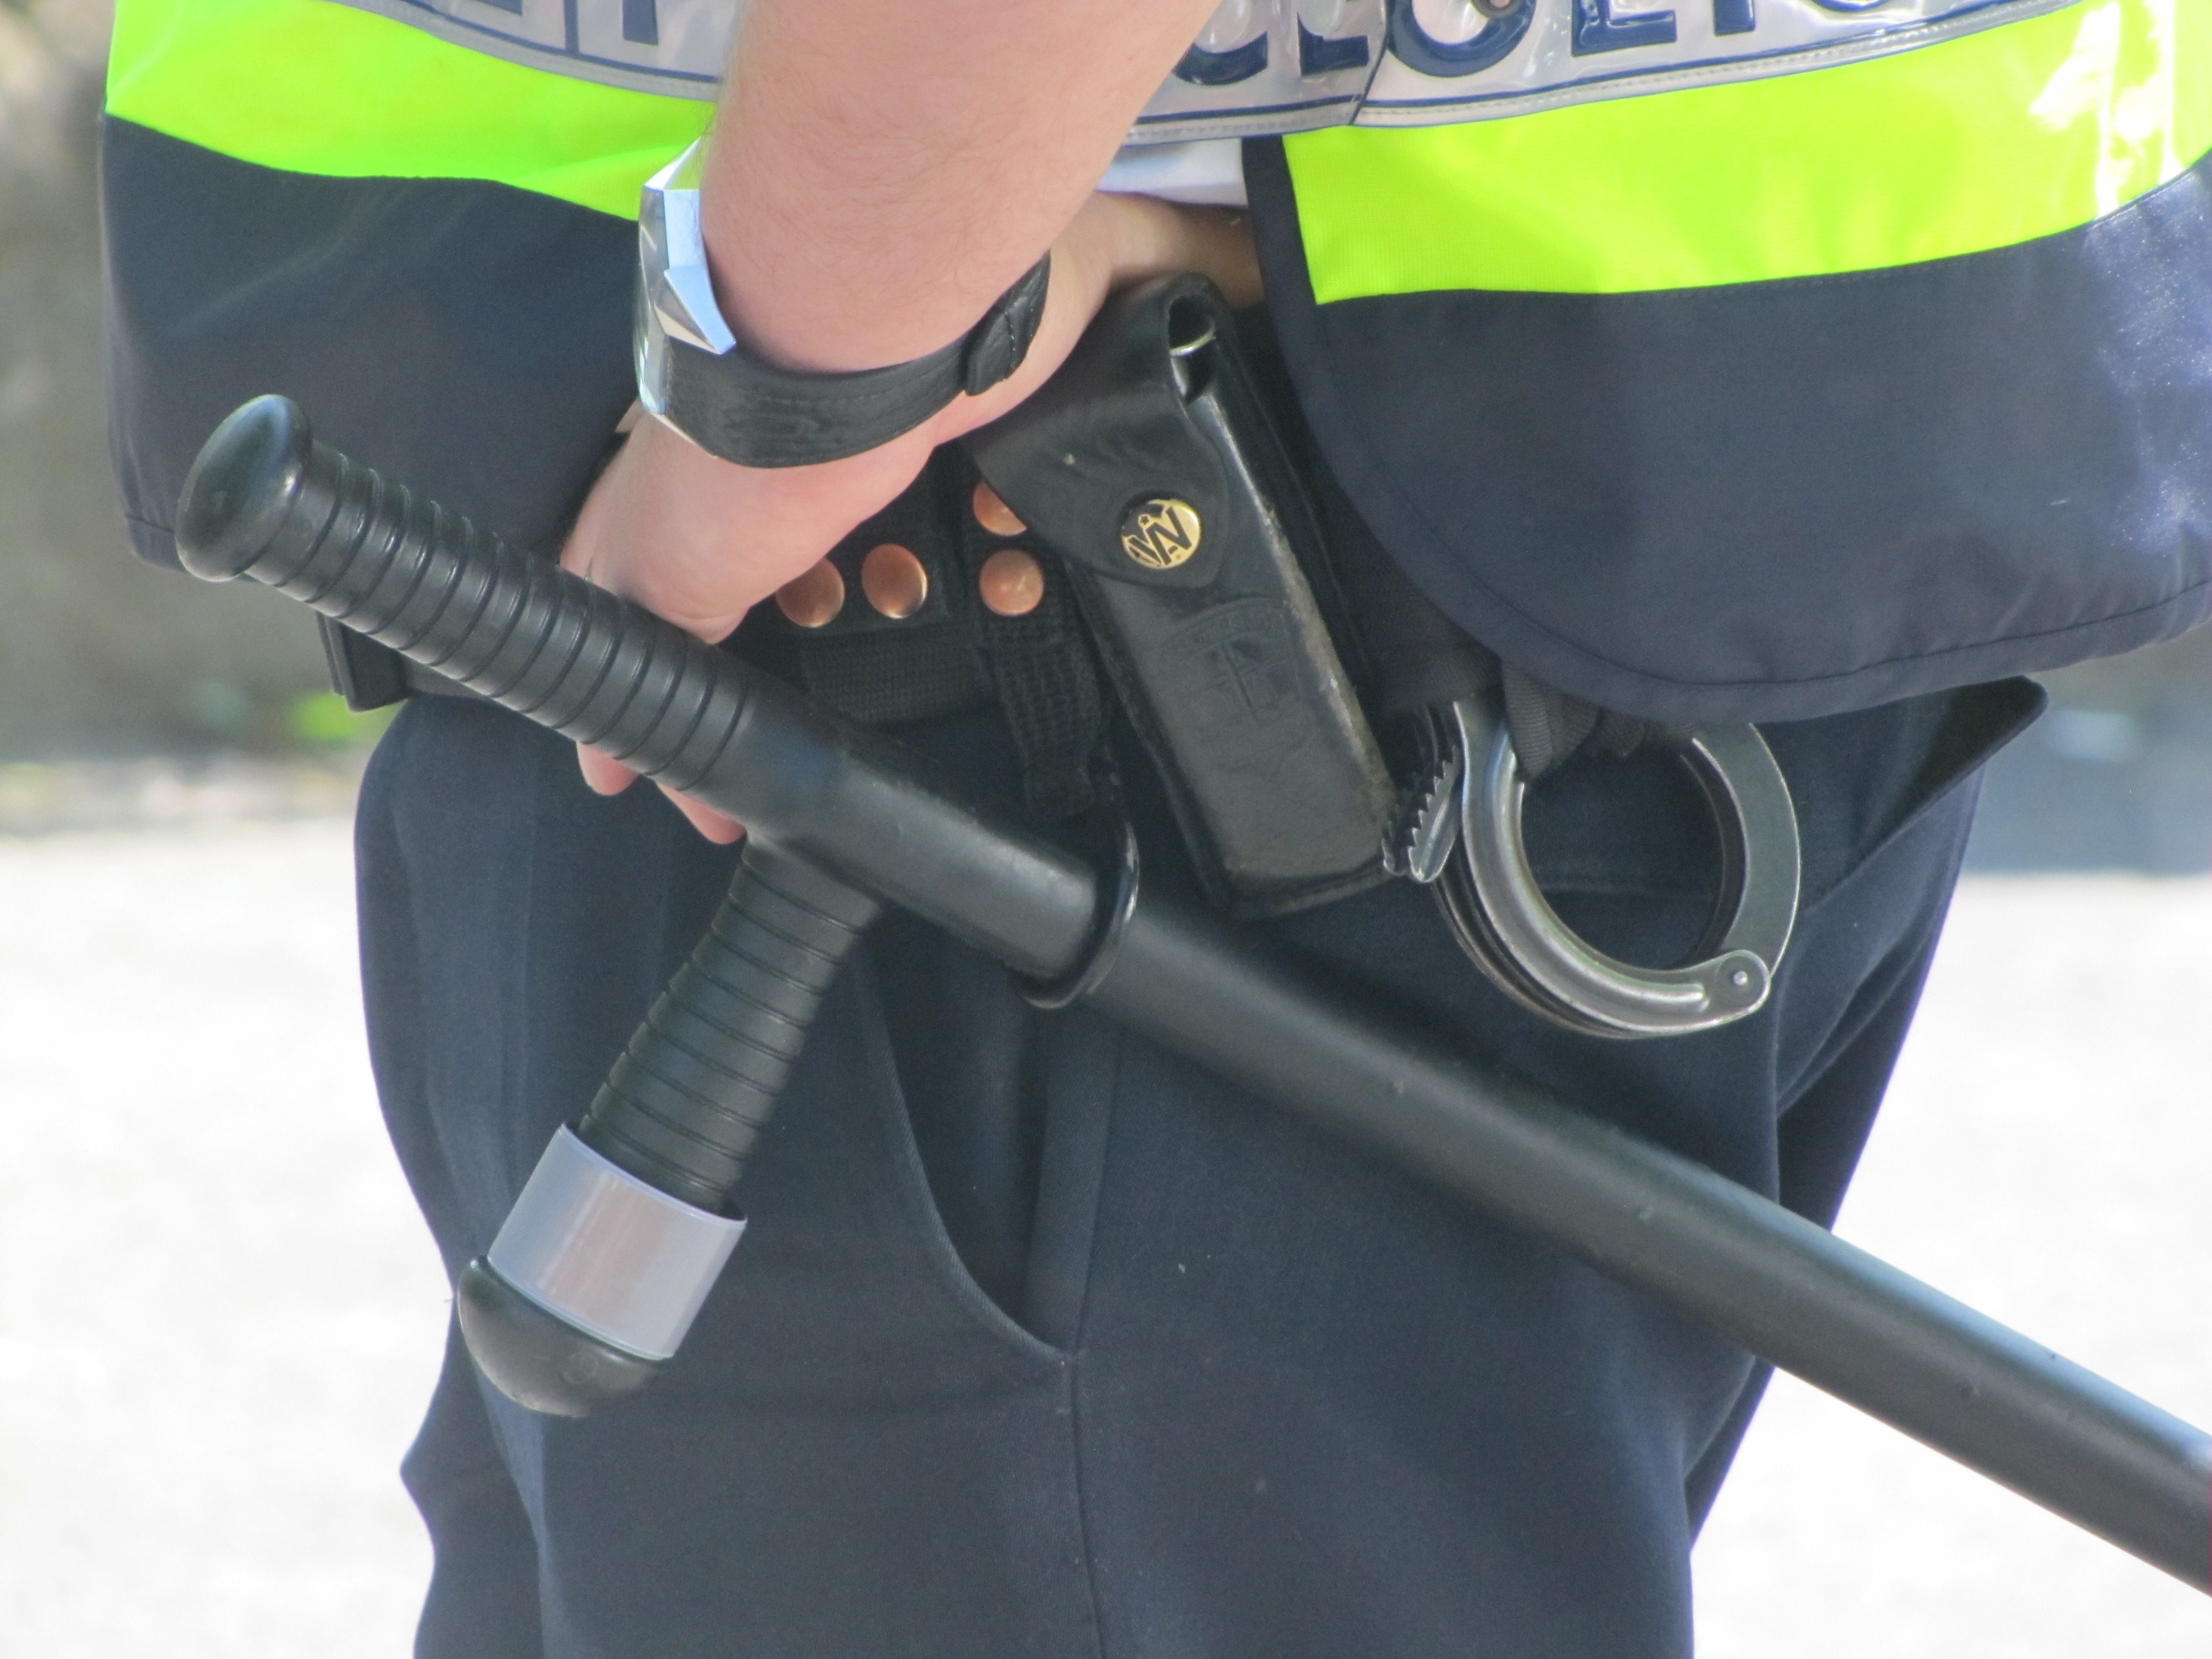
vehicle, security, product, gun, baton, clamp, police officer, men's